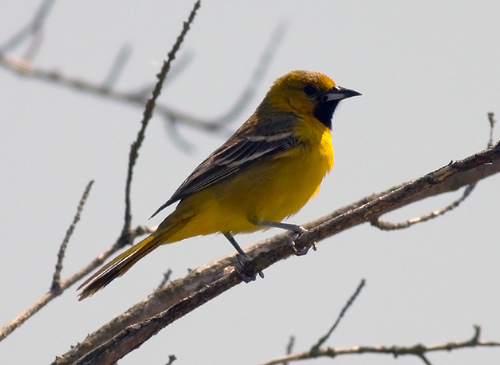
a bird with bright yellow plumage, short black bill and white foot and tarsus.
a colorful bird with a yellow head and nape, and black wings with white wingbars.
this bird is yellow and has black on its wings and has a long, pointy beak.
this bird has a yellow belly and breast with a short pointy bill.
small yellow bird with white wingbar grey primaries and a black throat.
this bird is yellow with black and has a long, pointy beak.
this small bird has golden yellow on its breast, belly and head with a short, pointed bill and darker wings with light wingbars.
this bird has wings that are black and has a yellow belly
this bird has a yellow crown, grey primaries, and a yellow belly.
this bird has a yellow crown and breast with a black bill and throat.
Species: Orchard Oriole